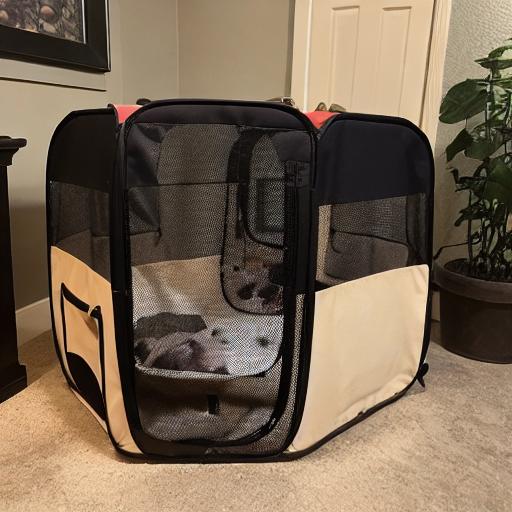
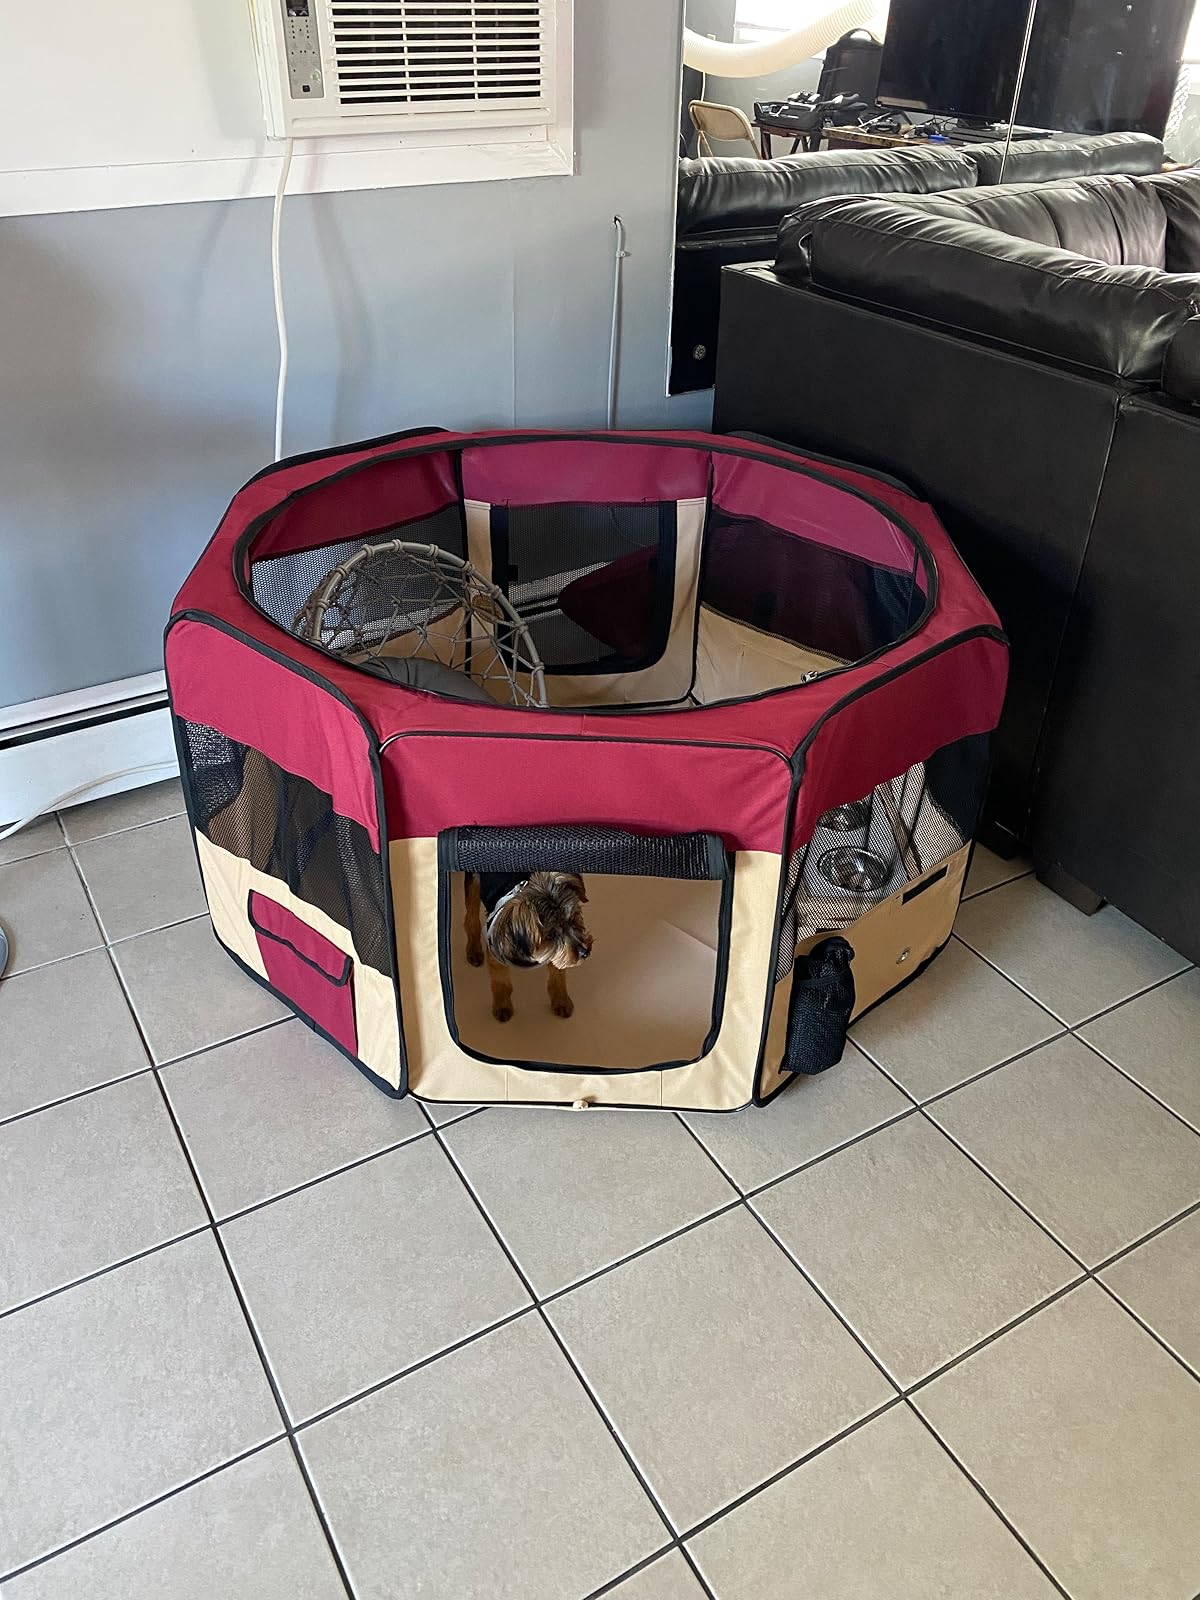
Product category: items_kennel
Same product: no